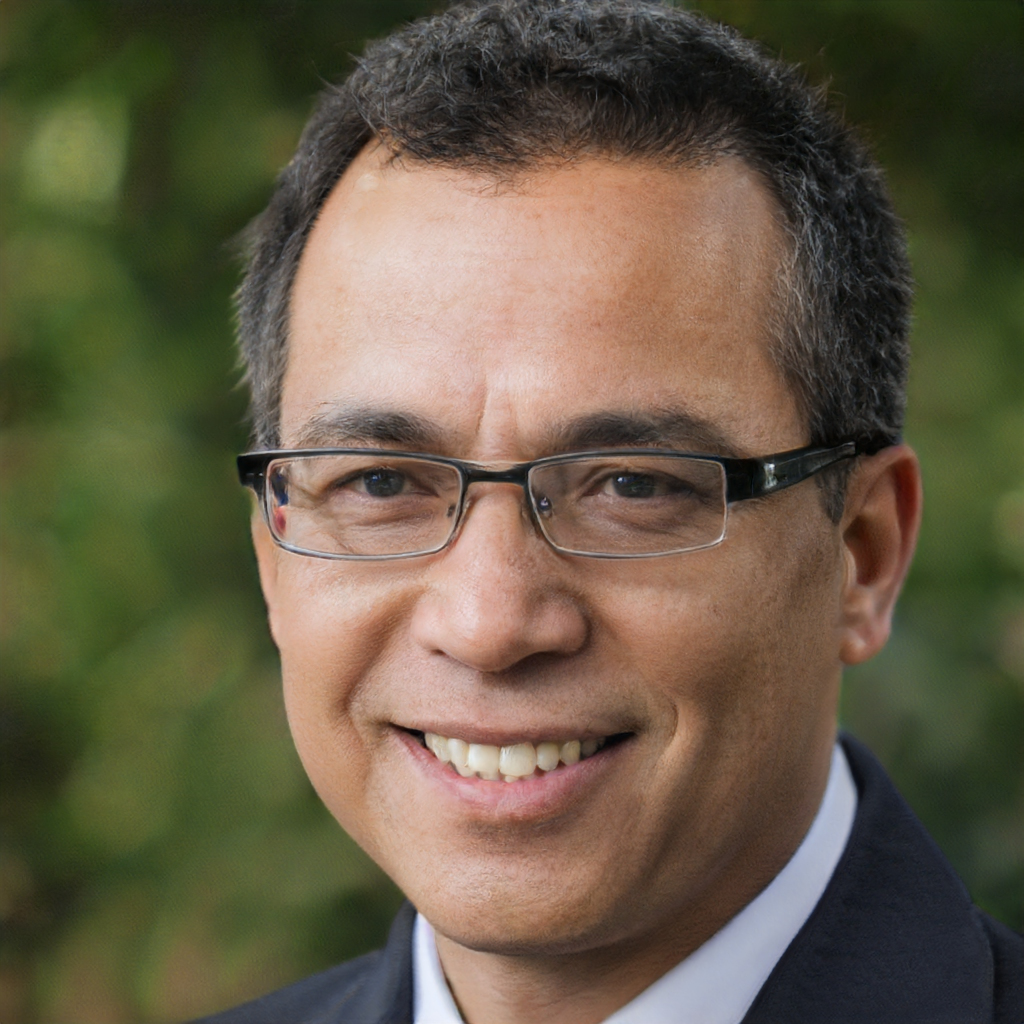
Gender: Male